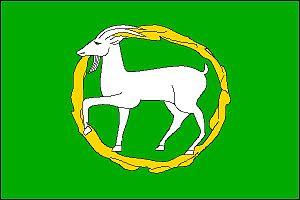
Kozojídky est une commune du district de Hodonín, dans la région de Moravie-du-Sud, en République tchèque. Sa population s'élevait à 522 habitants en 2017.